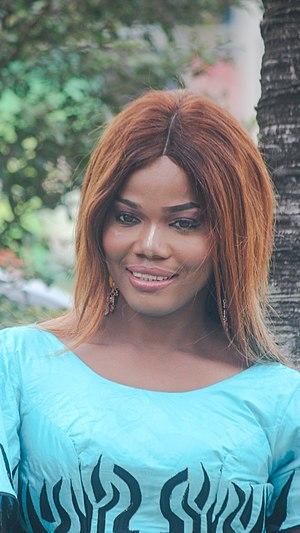
Binette Diallo en 2020
Binette Diallo, de son vrai nom Fatoumata Binta Diallo, née en 1991 à Missiré Téliré dans la préfecture de Mali, est une chanteuse guinéenne.